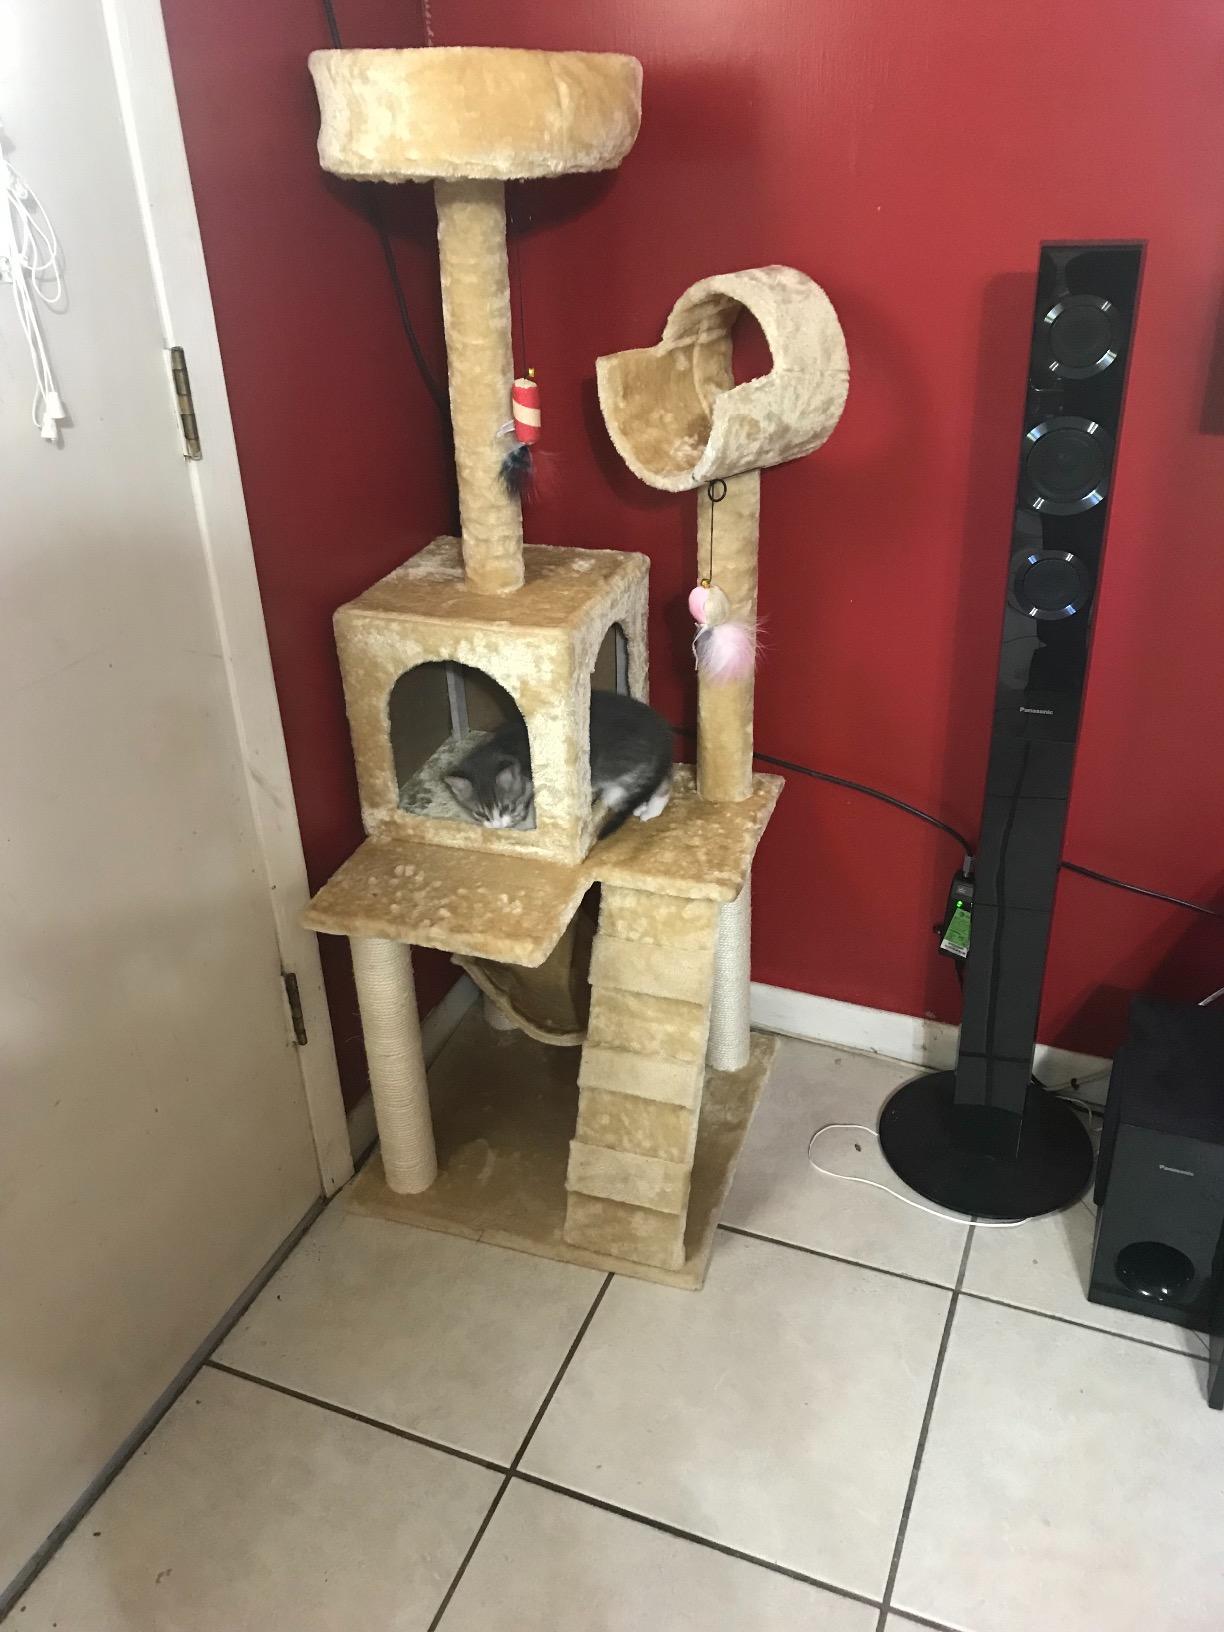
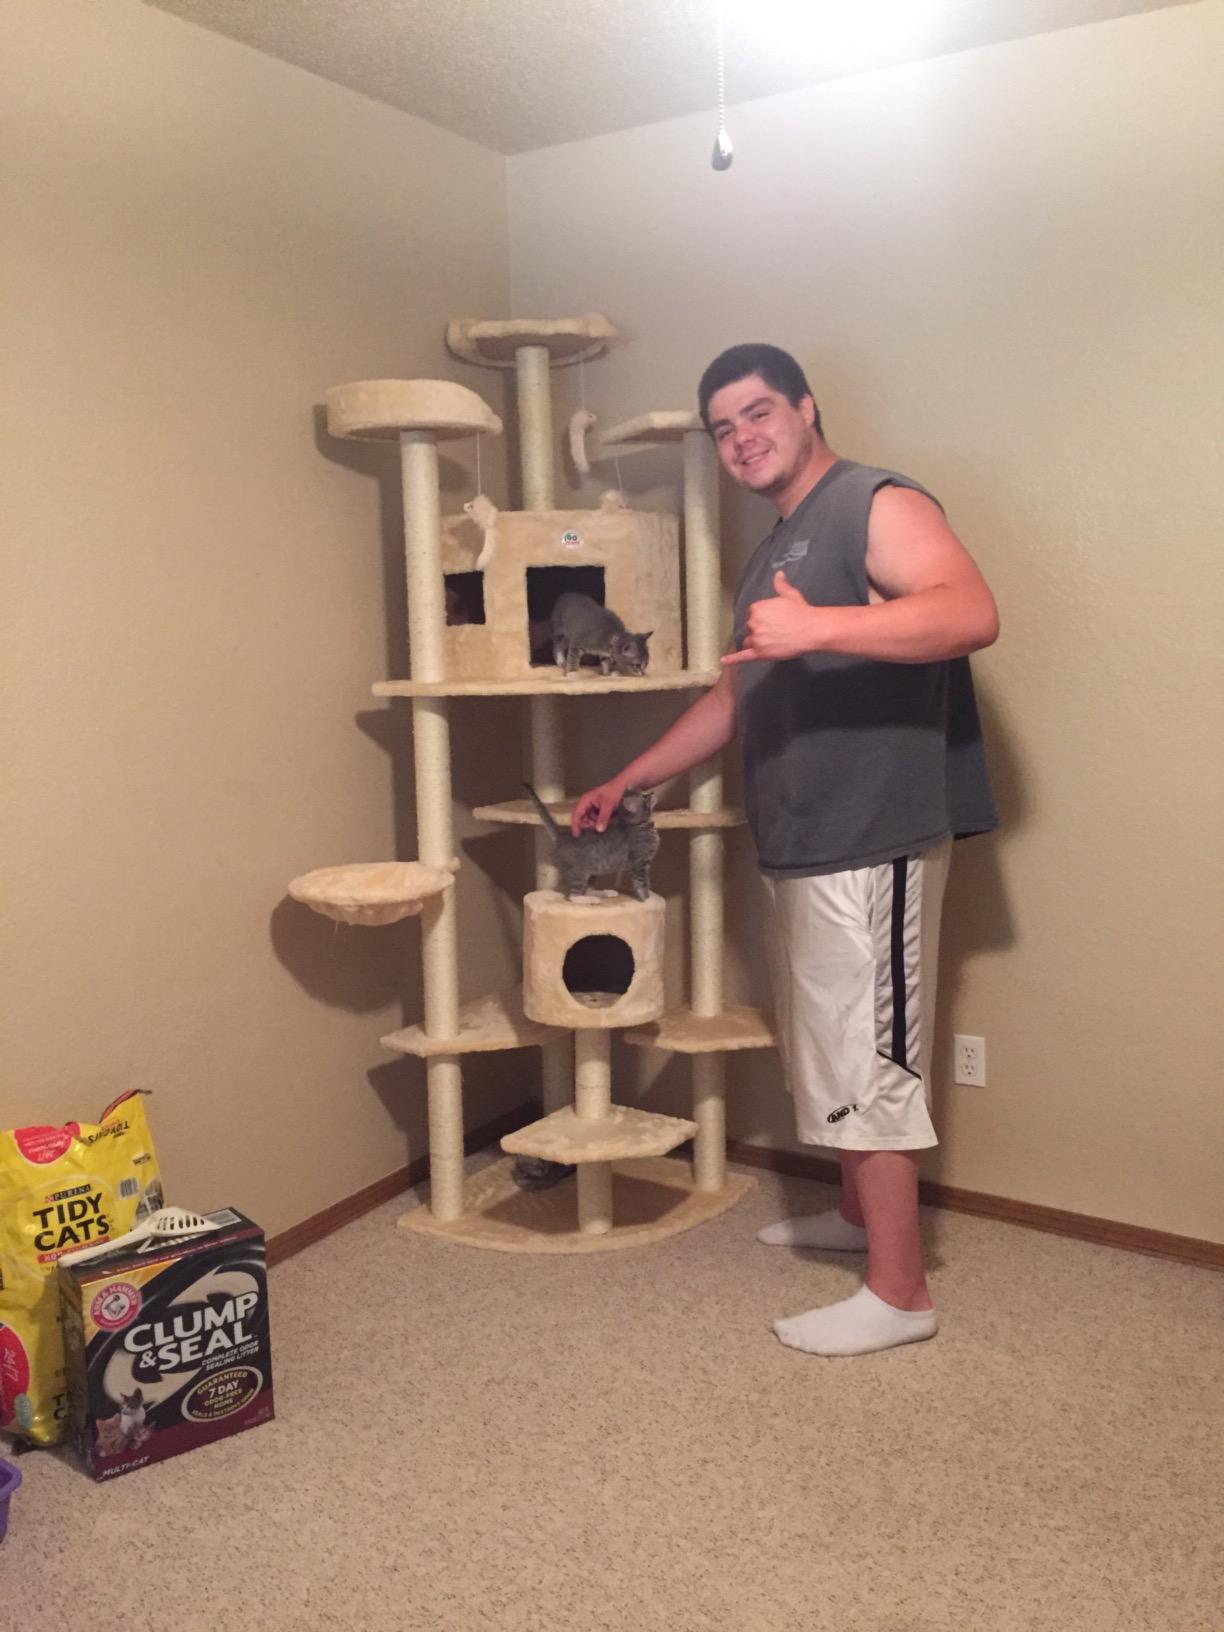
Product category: items_cat tree
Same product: no